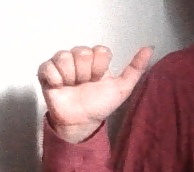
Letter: dhad